Marseille

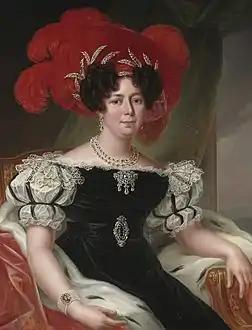
Désirée Clary

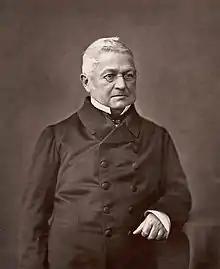
Adolphe Thiers

An extensive bus network serves the city and suburbs of Marseille, with 104 lines and 633 buses. The three lines of the tramway, opened in 2007, go from the CMA CGM Tower towards Les Caillols.